Imitator salamander

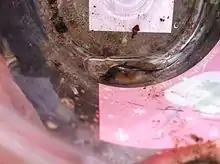
Specimen showing mimicry of the red-cheeked salamander

The imitator salamander breeds in summer, and a clutch of about 20 eggs is laid and attached to the underside of a rock in a seepage or other wet location. The female broods the eggs, and when they hatch the larvae may live among wet moss, under rocks and among leaf litter. Little is known of their development, but they are assumed to eat small invertebrates and undergo metamorphosis into juveniles around 10 months old.